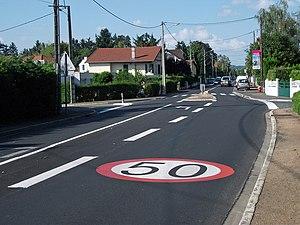
Avenue Fernand Auberger, sur la D 1093, avec signalisation horizontale de limitation de vitesse à 50 km/h.
Fernand Auberger, né le 7 mai 1900 à Rocles et mort le 6 mars 1962 à Clermont-Ferrand, est un homme politique français. Entré au Sénat pour l'Allier suite aux élections de 1959 au nom de la Section française de l'Internationale ouvrière, il est également conseiller général du canton d'Escurolles et maire de Bellerive-sur-Allier, occupant ces deux mandats de 1945 et 1944 respectivement à sa mort en remplacement du collaborateur Paul Rives.